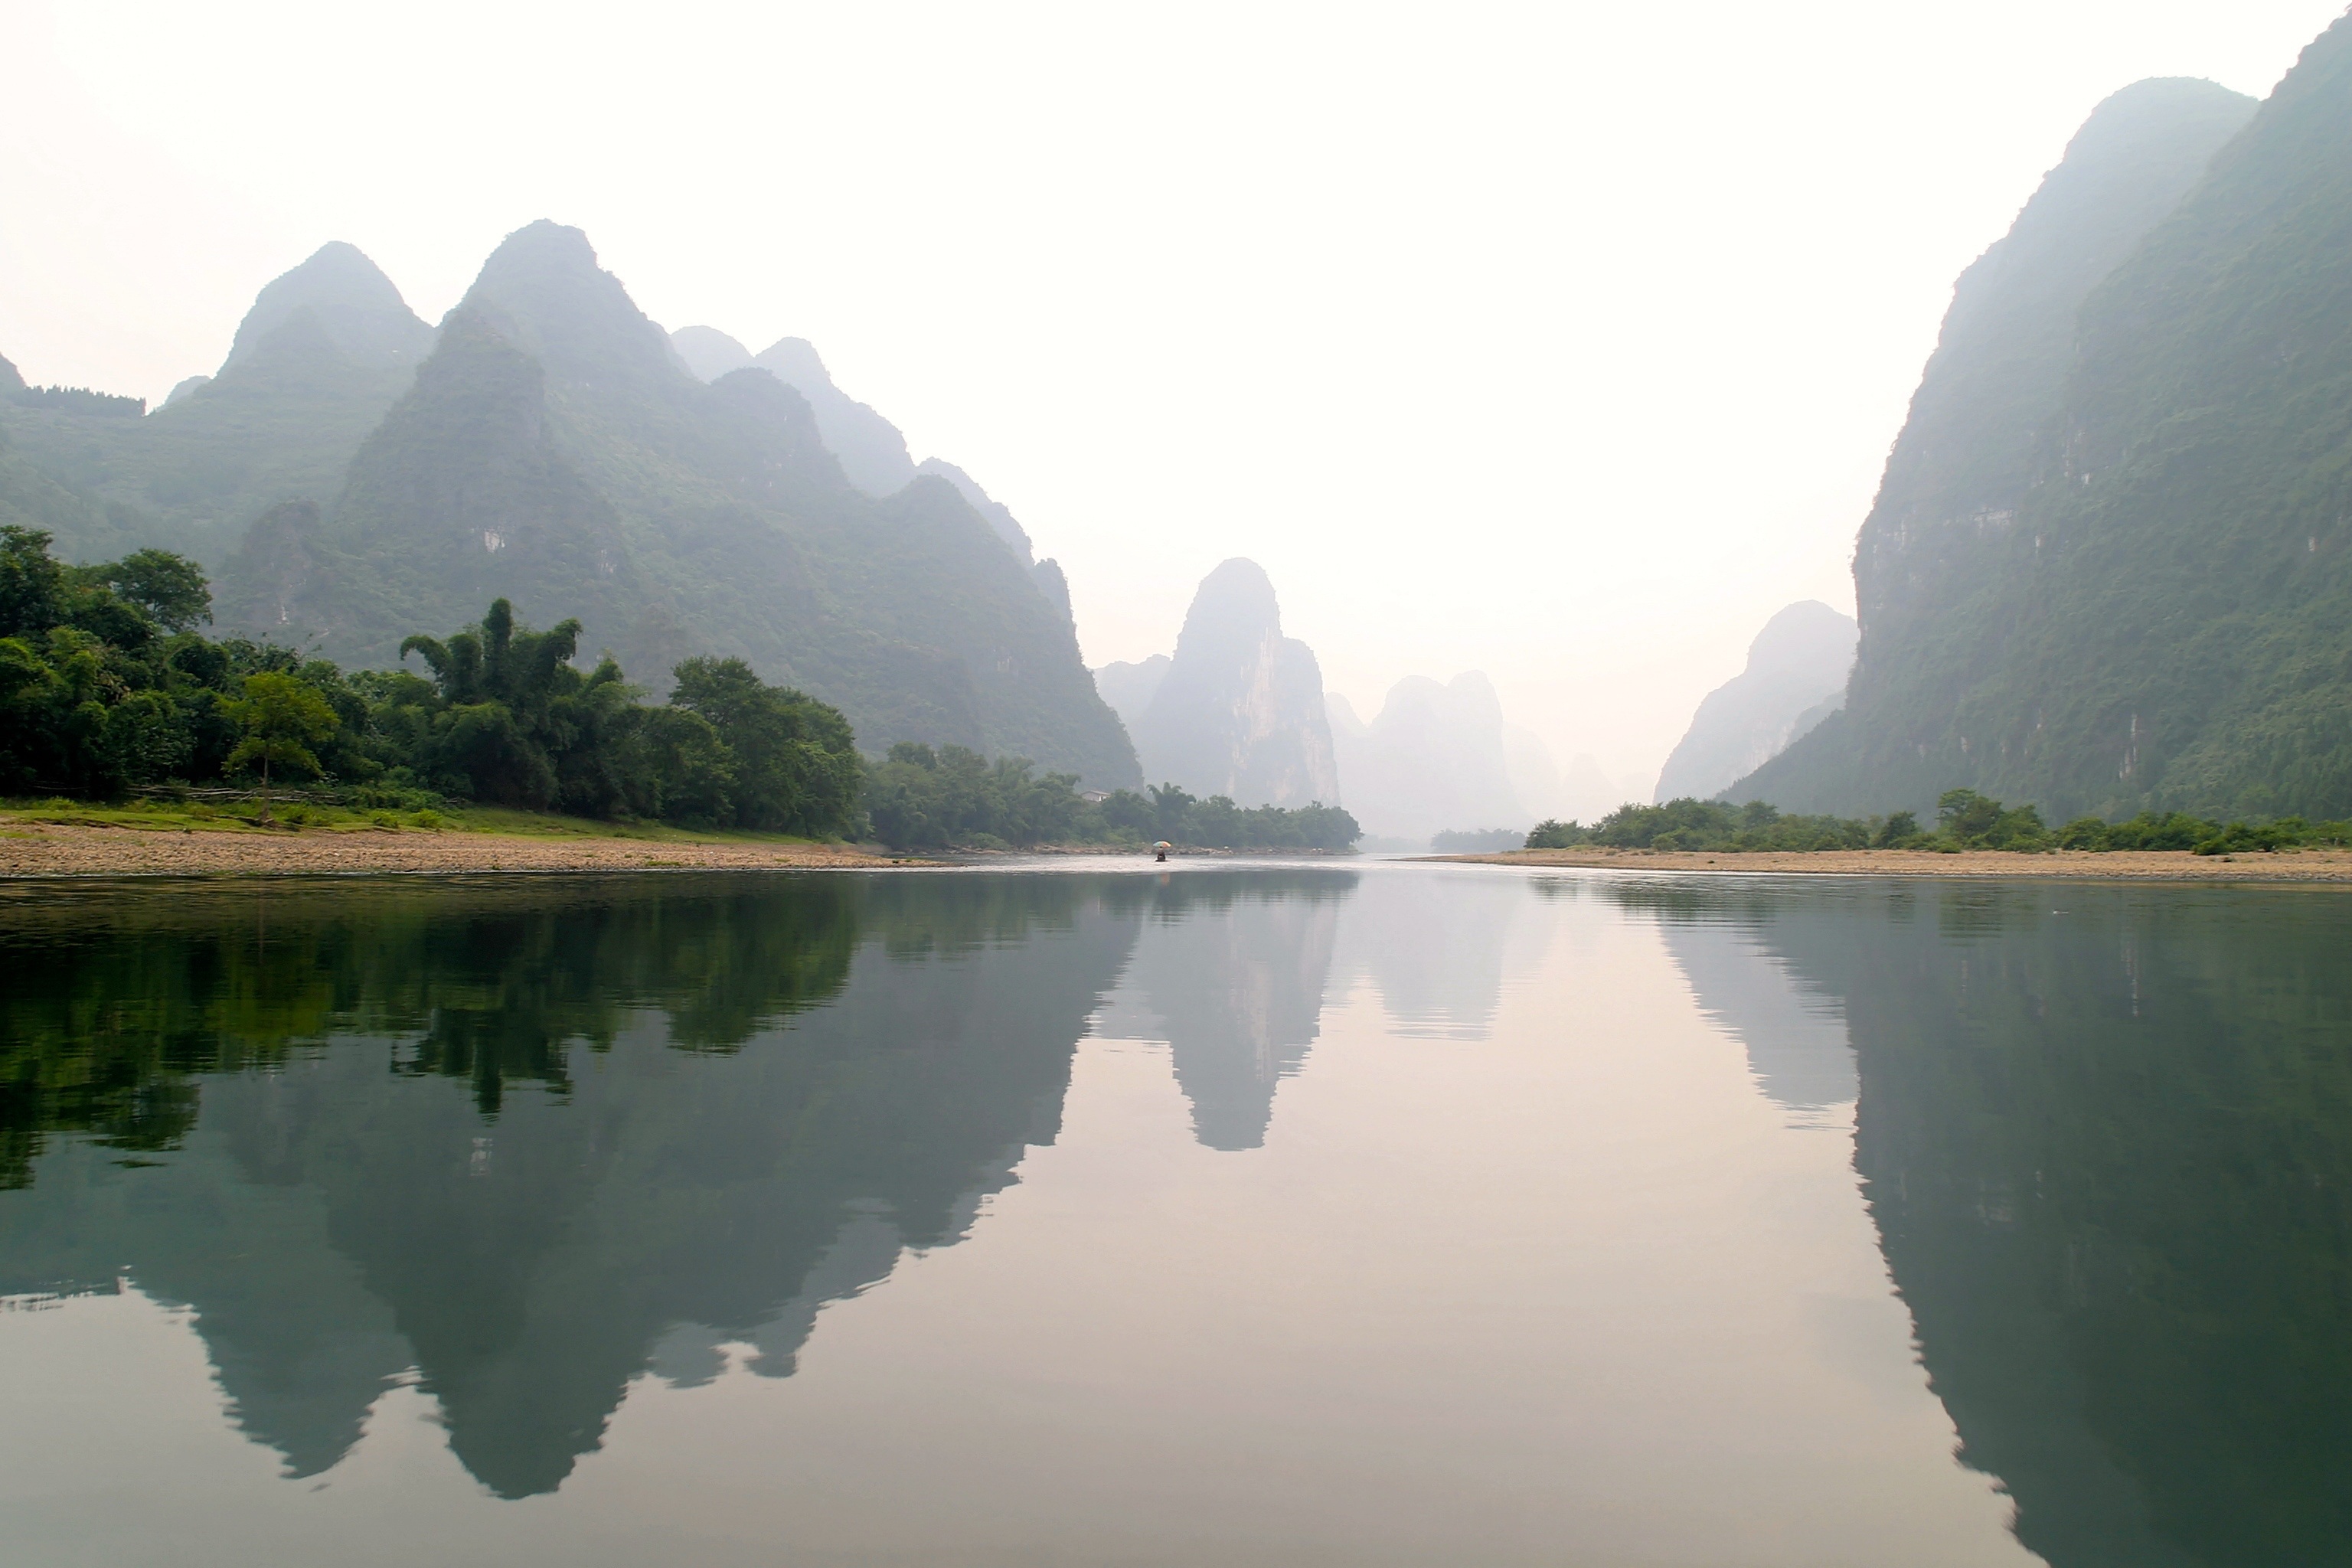
landscape, water, mountain, morning, lake, river, mountain range, reflection, bay, asia, fjord, reservoir, body of water, mountains, china, loch, mountain and water, gulin, atmospheric phenomenon